Weizza

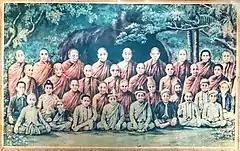
A list of notable weizza

Among their powers, weizza possess the ability to see past lives, see and hear things that are far away, read minds, teleport, dive into the earth, walk on water, and be in multiple places simultaneously. Powerful practitioners of the weizza’s way are purported to live for centuries, even choosing the time of their next reincarnation. The In Weizza, who work with cabalistic squares, use one's birth date and time to create powerful charms and spells. In "The Burman", Sir J. George Scott described some squares and charms so powerful that they could set a house ablaze. Others, engraved in stone and embedded in one's skin, would prevent drowning. Merely scratching an in in a house or tree could cause lightning to strike it.